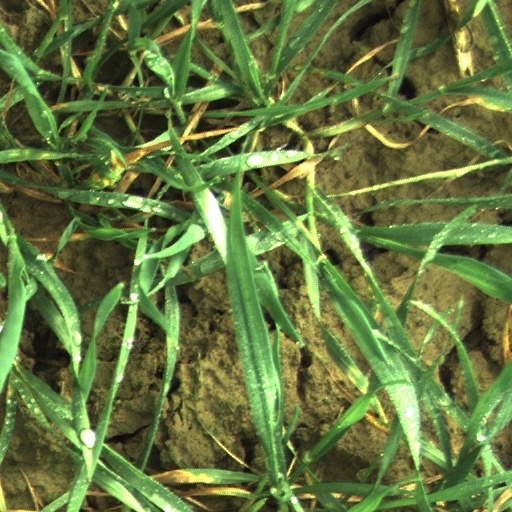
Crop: wheat